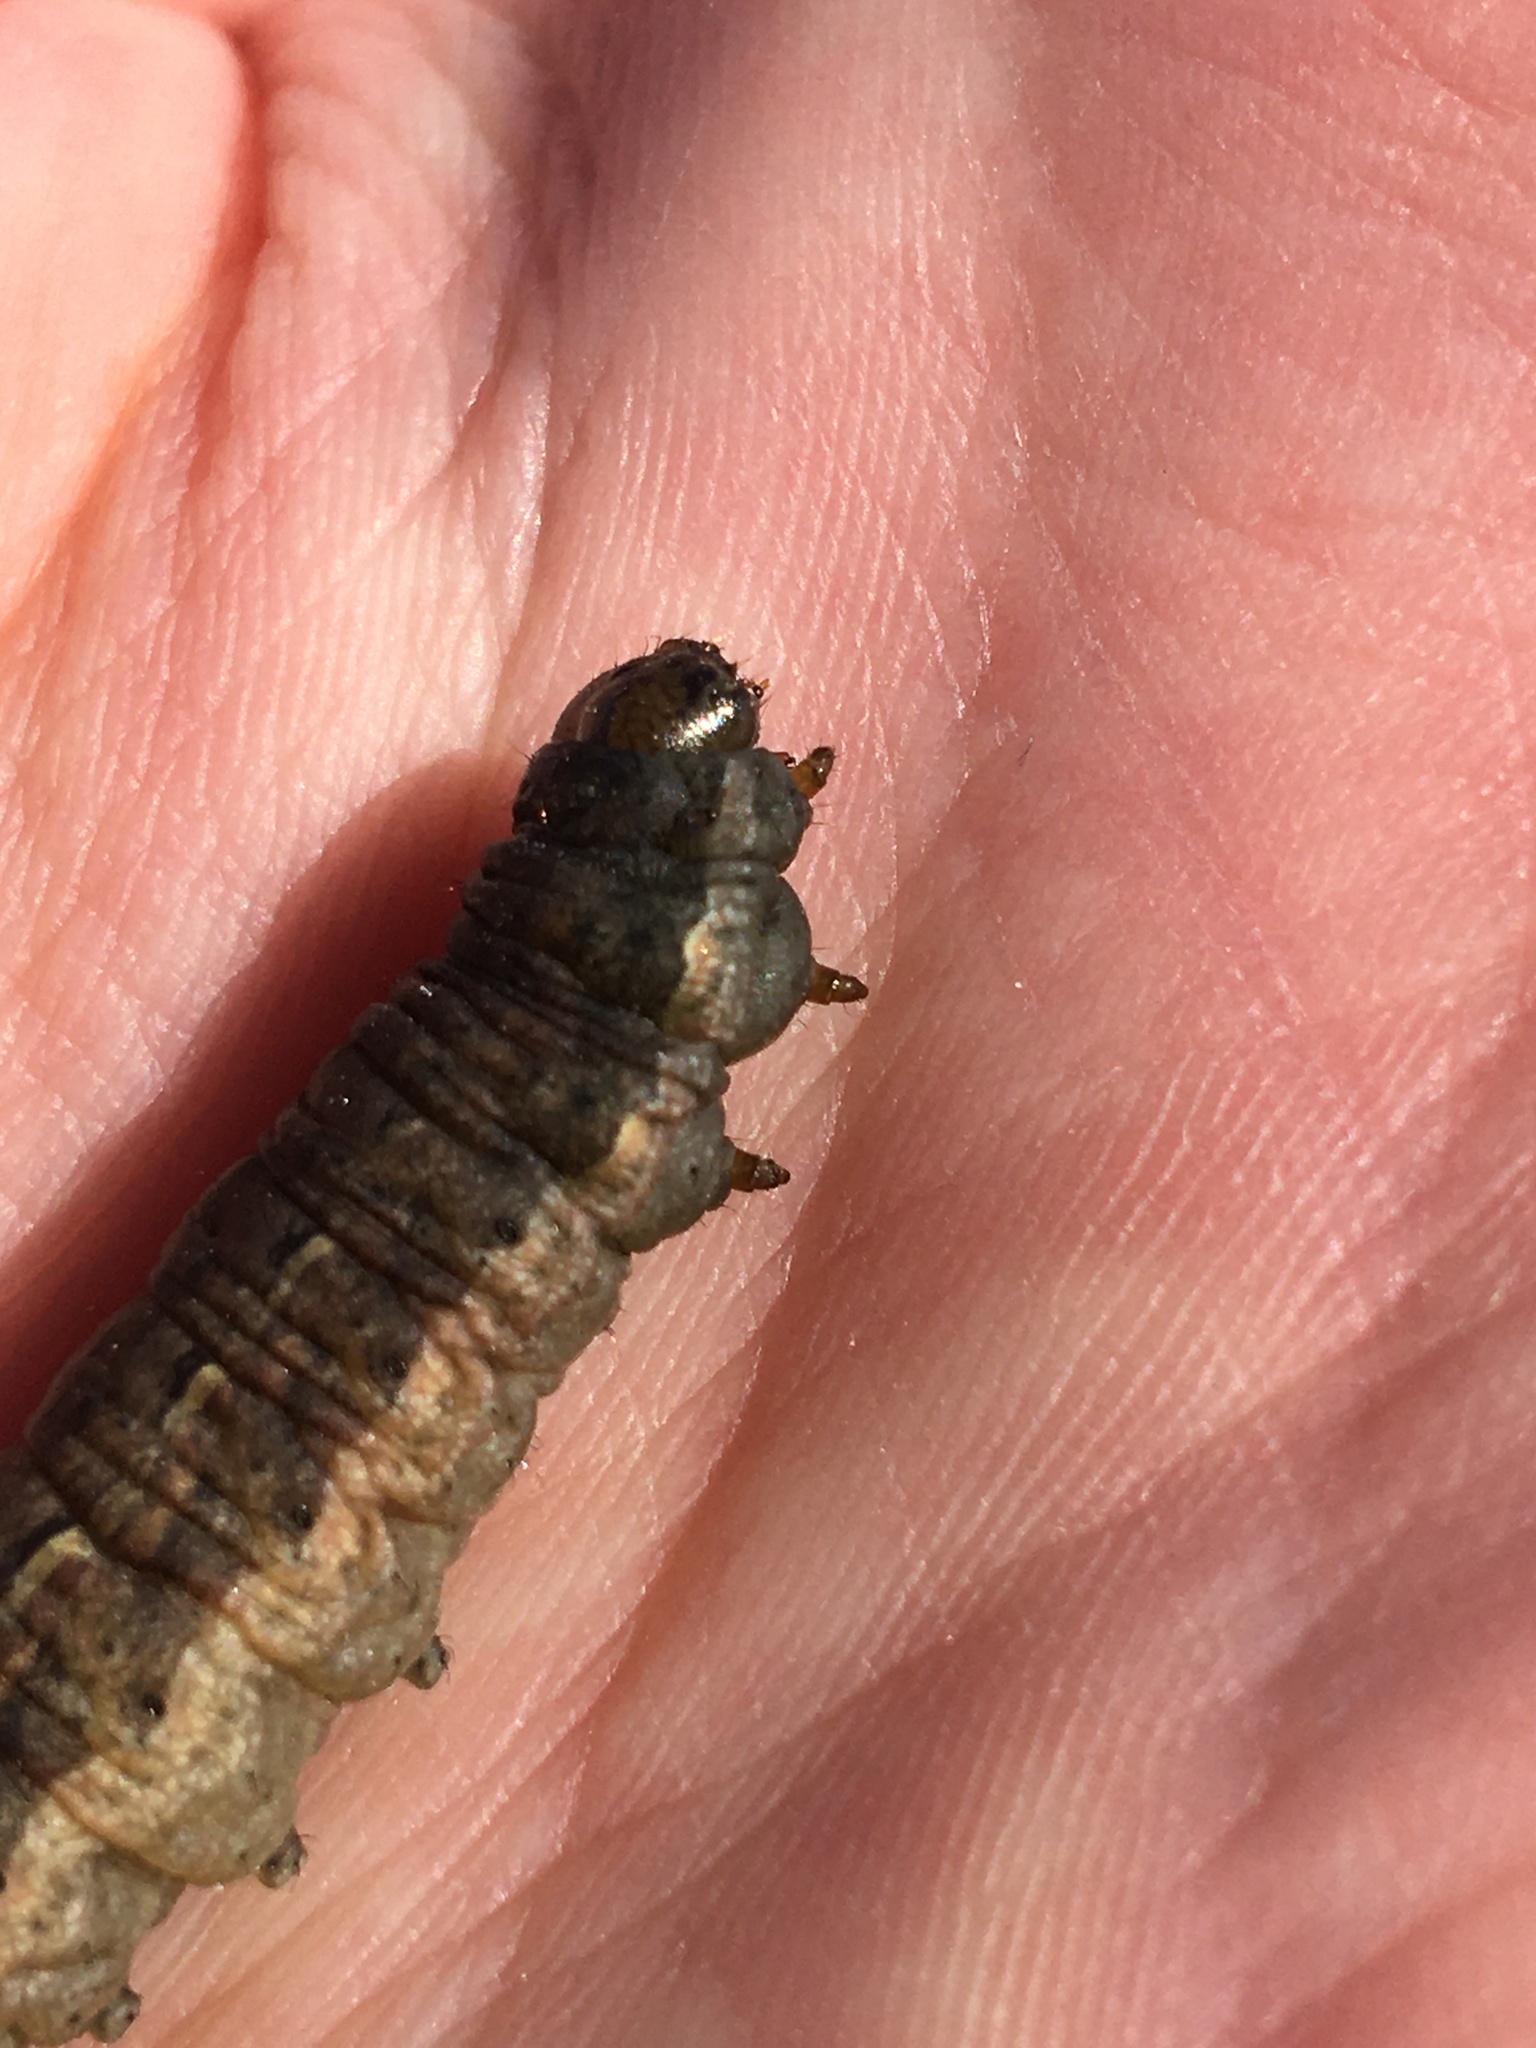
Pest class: cutworms